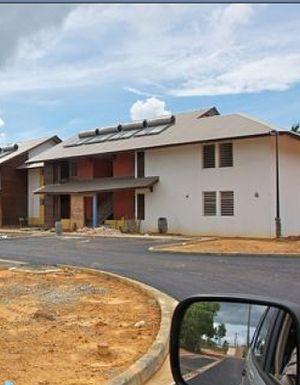
20 appartements à l' entrée du village dans un lotissement en construction
Saint-Georges est une commune française, située dans le département de la Guyane.